Kelvington, Saskatchewan

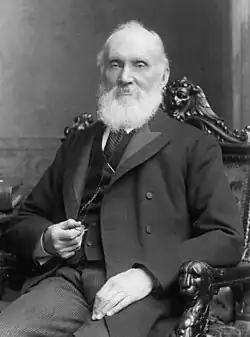
Photograph of William Thomson, Lord Kelvin

Kelvington is a town of 864 residents in the Rural Municipality of Kelvington No. 366, in the Canadian province of Saskatchewan. Kelvington is at the intersection of Highway 38 and Highway 49. It is east of Saskatoon.